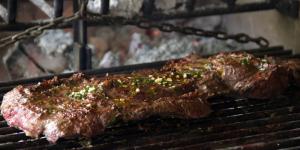
marucha a la parrilla